Jamaica women's national football team

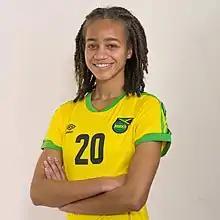
Giselle Washington

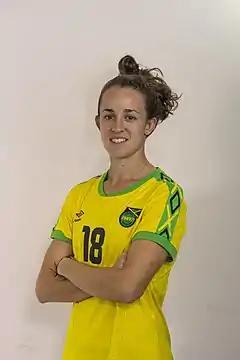
Havana Solaun

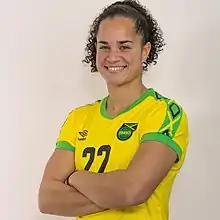
Kayla McCoy

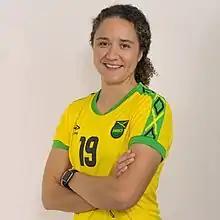
Laura Jackson

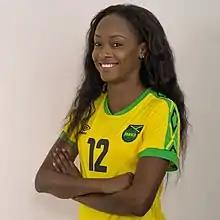
Sashana Campbell

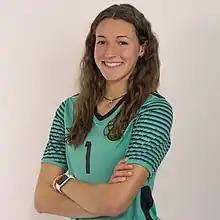
Sydney Schneider

In 2010, due to lack of funding, the Jamaica Football Federation (JFF) cut the senior women’s program as well as the women’s Olympic program. Subsequently, the team was unable to participate in the qualifiers for the 2011 FIFA Women’s World Cup. In 2011, due to over three years of inactivity, Jamaica was not ranked in the FIFA Women's World Rankings.